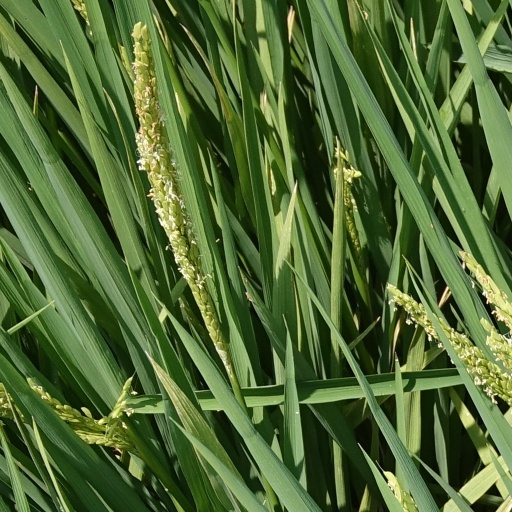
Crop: rice